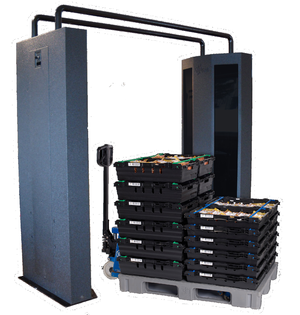
La radio-identification, le plus souvent désignée par le sigle RFID, est une méthode pour mémoriser et récupérer des données à distance en utilisant des marqueurs appelés « radio-étiquettes ».